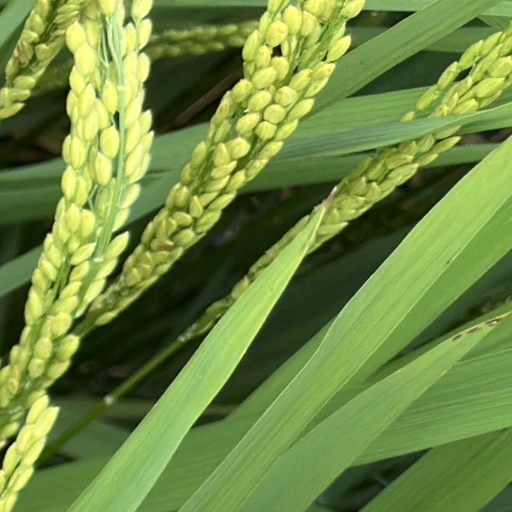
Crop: rice